Danube Swabians

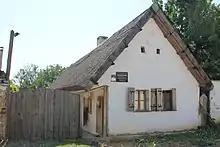
Museum of Danube Swabians, Sremski Karlovci, Serbia

Many left Romania for West Germany between 1970 and 1990, and this trend increased in 1990. Many were literally sold to the Federal Republic of Germany, from the 70s until 1990. Since the fall of communism and the formation of new nations with new borders, the forces for movement of people among European nations have changed. Hungary joined the European Union and travel between nations became simpler. From 2001 to 2011, the number of those identifying as German in Hungary increased sharply, comparing the census tables from the two years. Explanations for the increase seem complex, including the willingness of citizens to claim the ethnic identity.